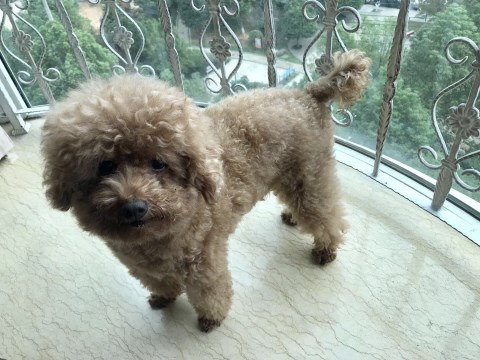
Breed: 2925-n000114-toy_poodle